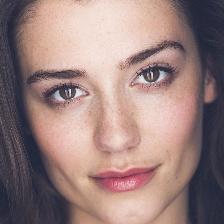
Label: faces